Todd Kerns

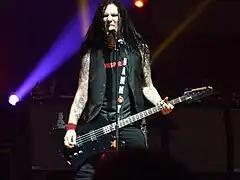
Kerns performing with Slash in Bulgaria in 2015

"World on Fire", Slash's second studio album, again featured Kerns, Fitz and Kennedy. This time the record was recorded with Michael "Elvis" Baskette. The album sold around 29,000 copies in the United States in its first week of release to land at position No. 10 on The "Billboard" 200 chart. The feature single off this album was "World on Fire". The song reached the number one spot on Billboards Mainstream Rock Songs. This tour lasted from July 9, 2014 until December 31, 2015. The record was certified silver in the UK